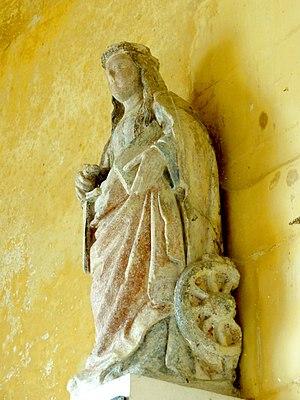
Mobilier de l'église - voir titre.
L'église Sainte-Marie-Madeleine est une église catholique paroissiale située au Perchay, en France. C'est un petit édifice de facture rustique, issu de la transformation successive d'une église romane à vaisseau unique, que l'on peut dater de la fin du XIᵉ ou du premier quart du XIIᵉ siècle. La nef avec son intéressant portail et la base du clocher avec ses deux arcades archaïques subsistent encore de cette époque, mais toutes les fenêtres ont été repercées, et la base du clocher a été voûtée d'ogives à la première période gothique. Au XIIIᵉ siècle, la chapelle de la Vierge formant croisillon a été ajoutée au sud du clocher. Après la guerre de Cent Ans, l'étage de beffroi a été refait, et le chœur roman a été remplacé par deux travées de style gothique flamboyant, et la nef a été munie d'un unique bas-côté, également située au sud. Sa voûte en berceau évoque l'architecture classique, et ne date peut-être que du XVIIᵉ siècle. L'église Sainte-Marie-Madeleine a été inscrite aux monuments historiques par arrêté du 14 décembre 1979, et la nef et le bas-côté ont bénéficié d'une restauration au début des années 1990.